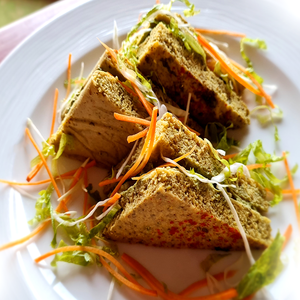
Dish: dhokla